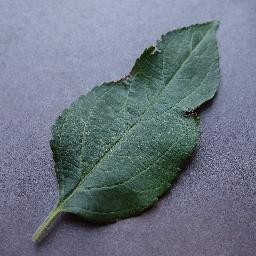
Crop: apple
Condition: healthy